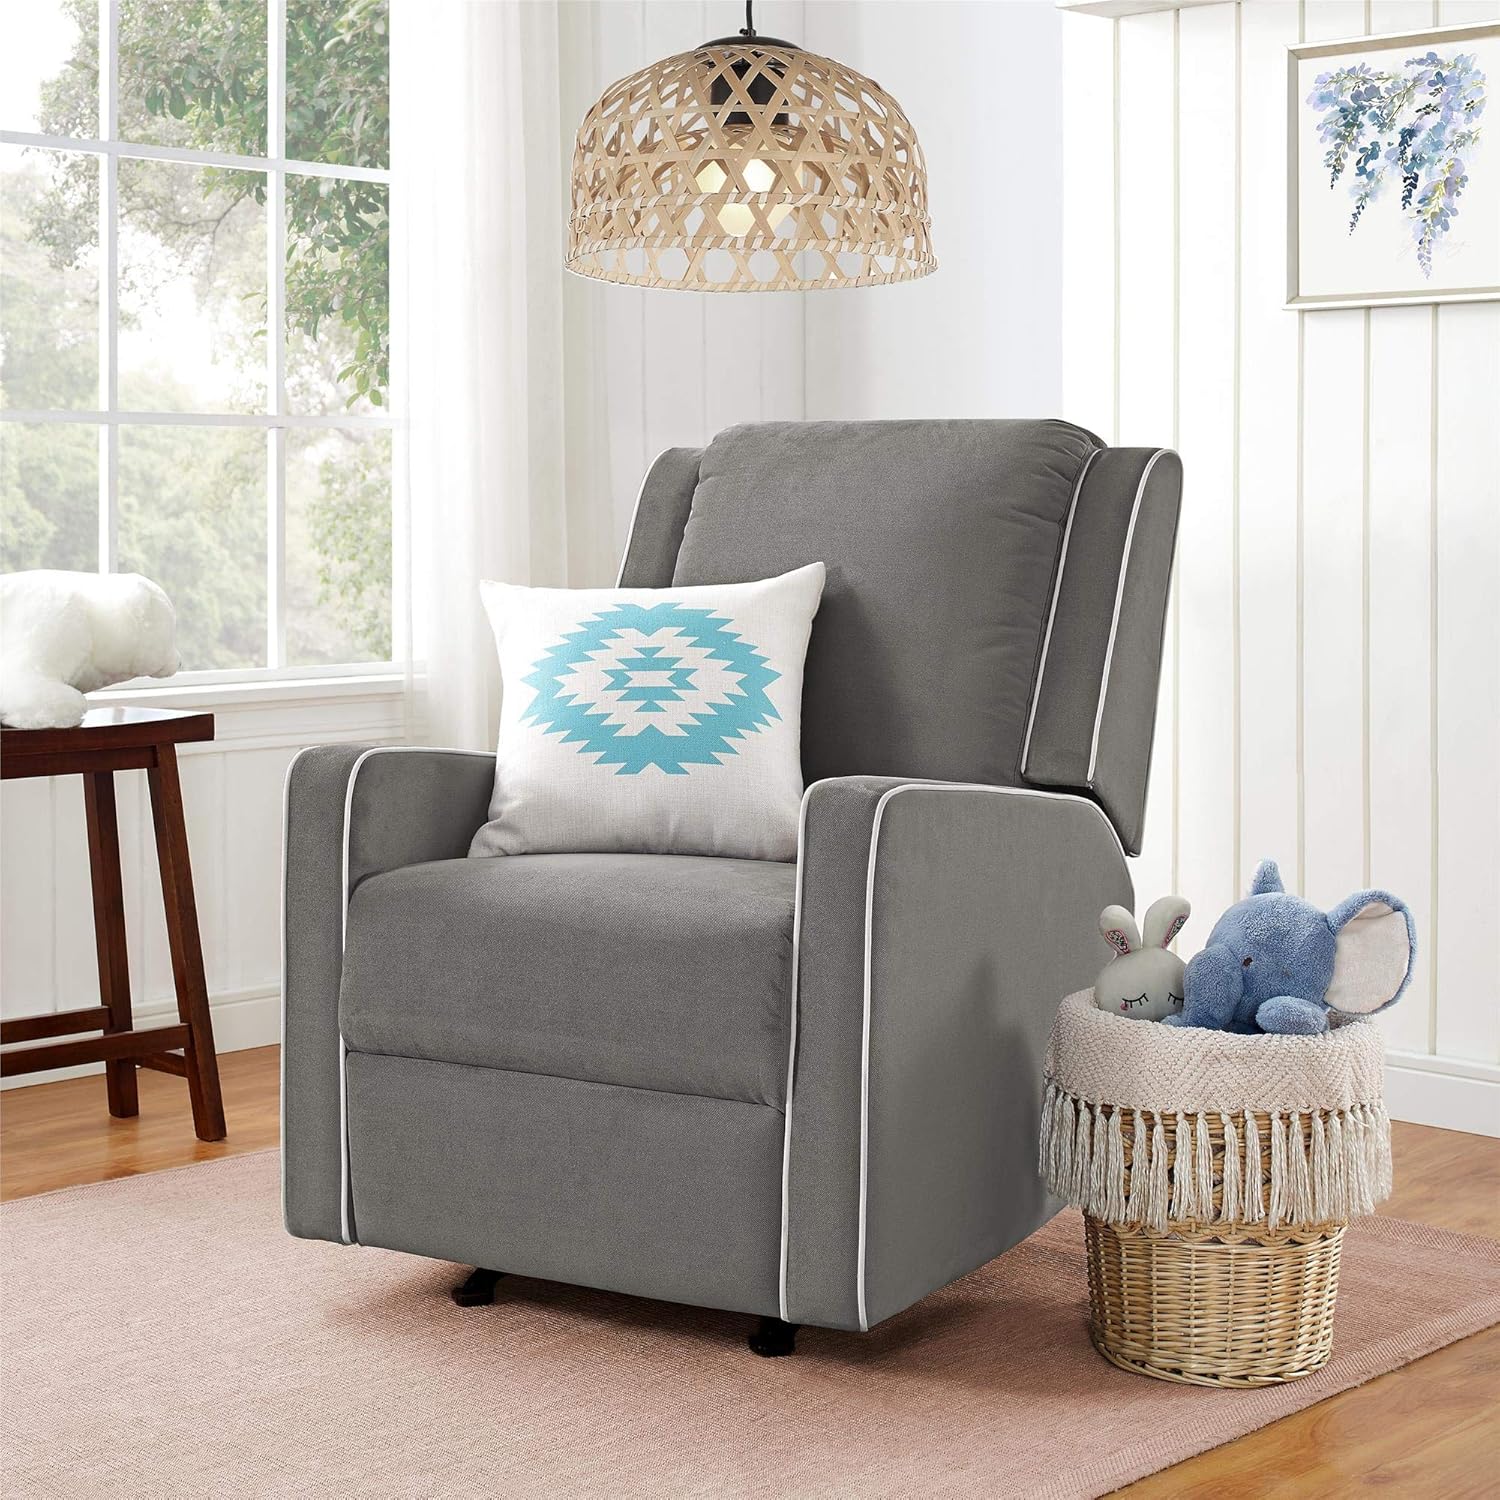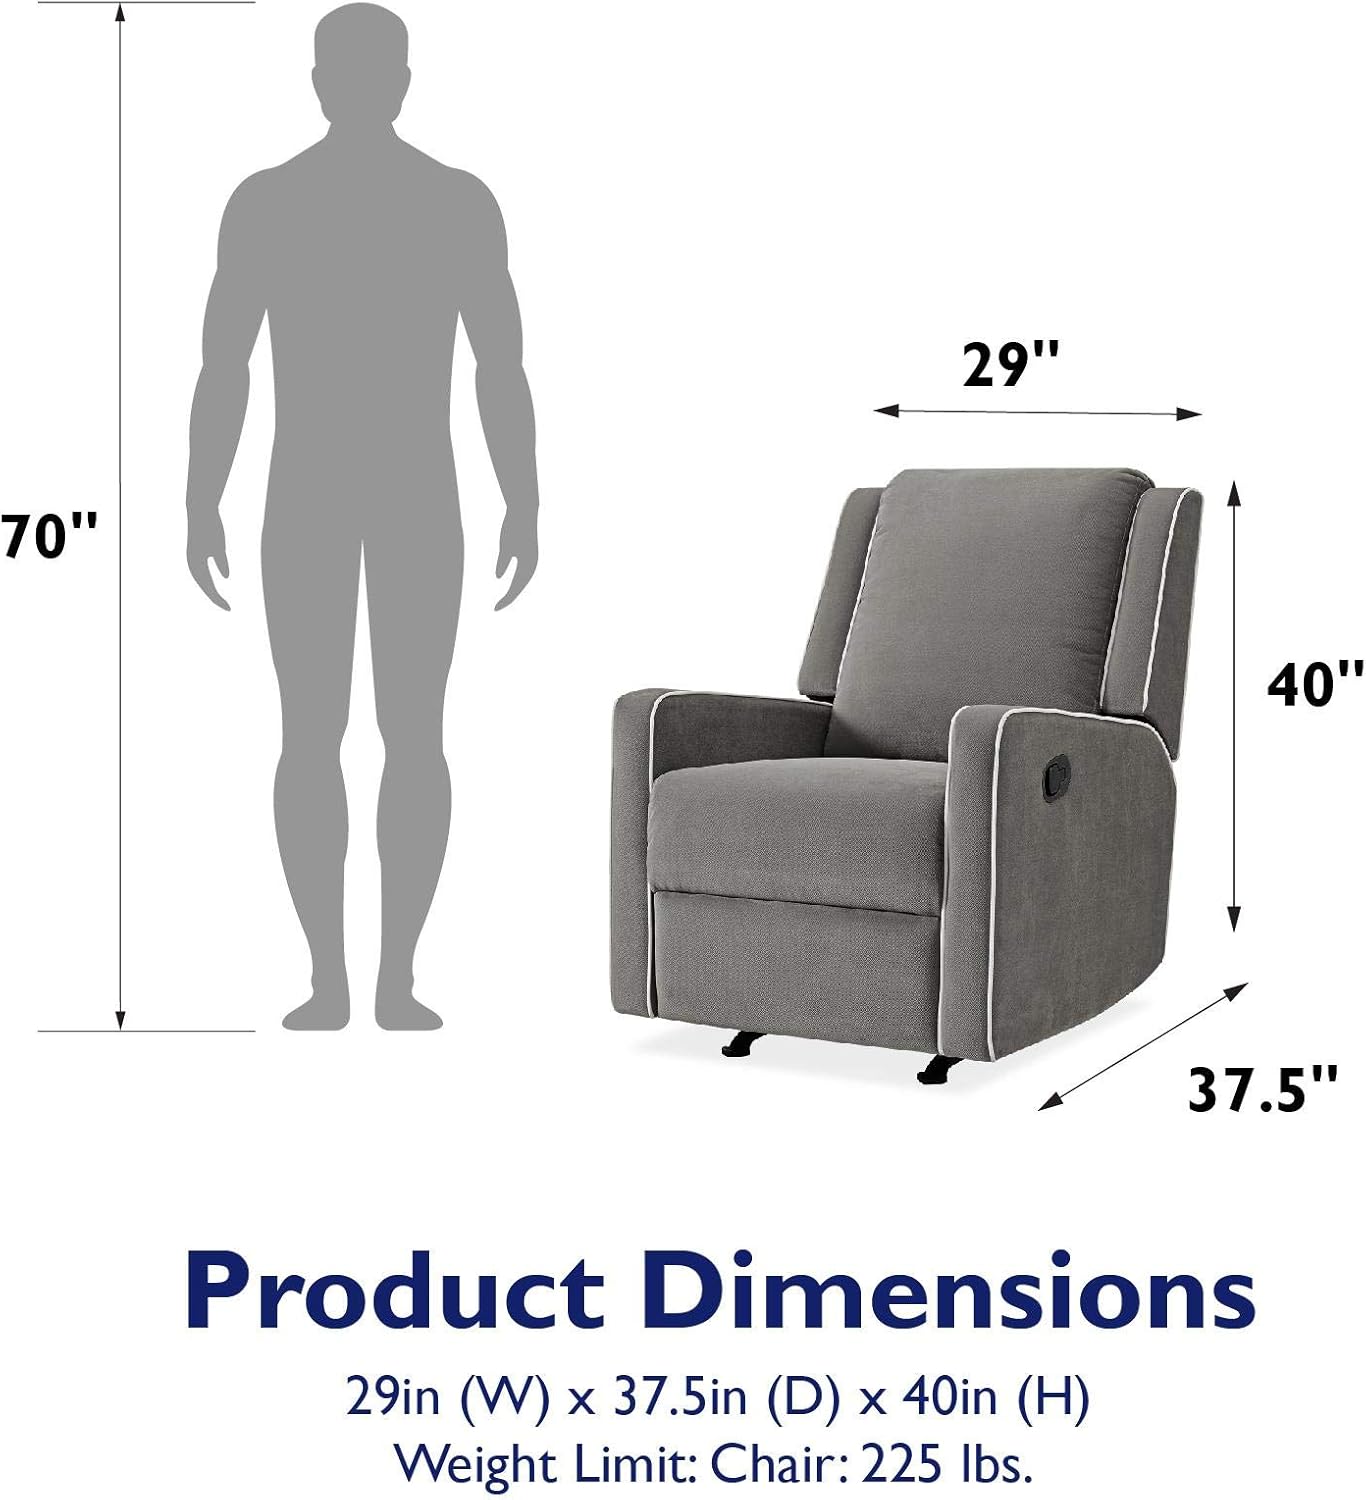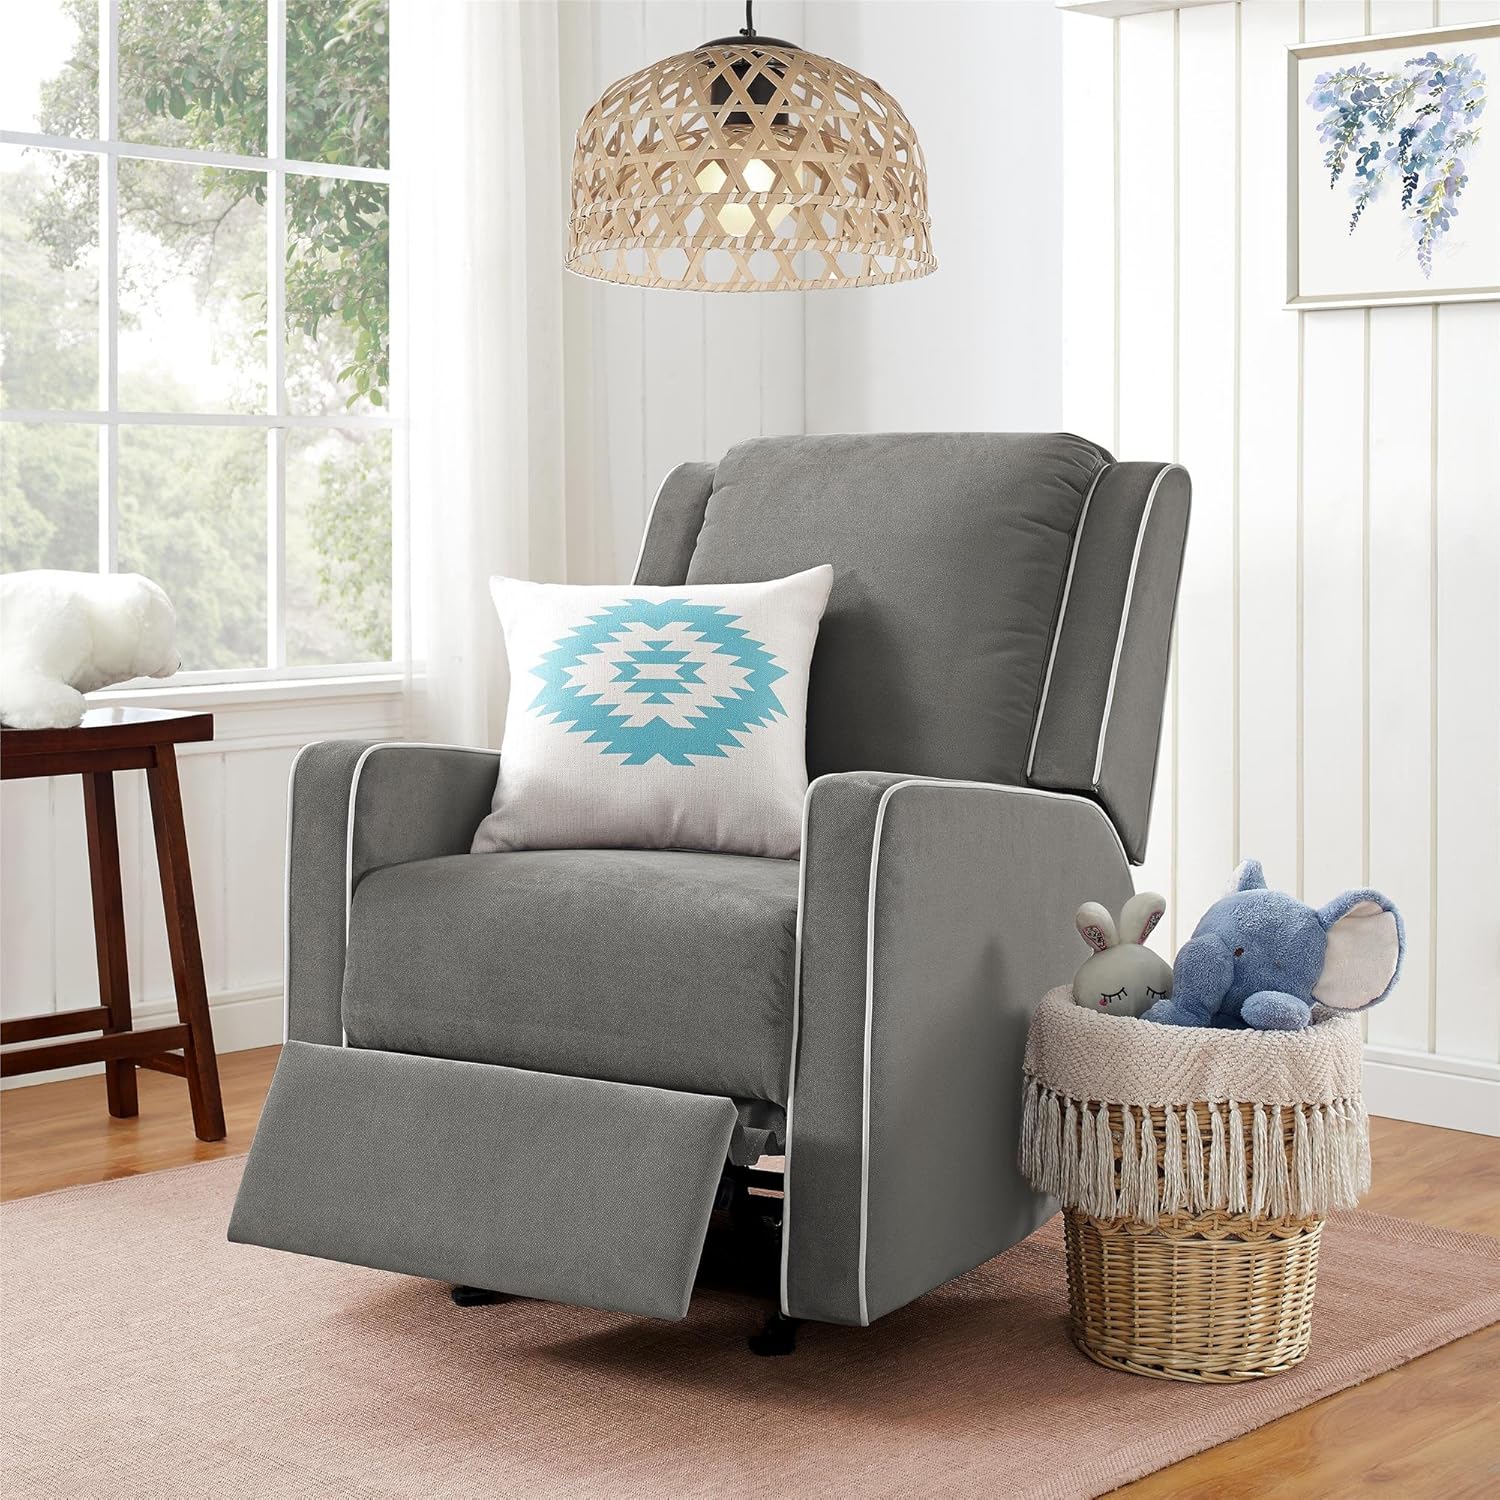
Baby Relax Robyn Rocker Recliner Chair with Pocket Coil Seating, Gray Linen
Category: Amazon Home
The Baby Relax Robyn Rocker Recliner has a clean, contemporary design that will bring the perfect blend of traditional style and functionality to your nursery. Designed to meet the needs of nursing mothers, the adjustable comfort settings make the Robyn the ultimate place to nurse, soothe or simply relax and bond with your child. For those long hours and even longer nights, this rocker recliner offers comfortable seating with both a rocking and reclining function as well as a footrest for extra leg support. Upholstered in a soft linen fabric and accented with contrasting white welting running up the sleek track arm to the track wing, the Robyn chair easily blends and complements décors of any style. The Baby Relax Robyn Rocker Recliner will bring a distinctive, down-to-earth design while adding a fashionable touch to brighten up your nursery. Available in multiple color options, find the right Robyn Rocker Recliner for you!
Features: Square silhouette with track arm design and elegant white welt trim detail. | Supportive pocket coil seat cushion. | Smooth rocking mechanism. | Minimal assembly, easy setup. Available in multiple colors. 1-year limited warranty. | Product dimensions: 29.5"L x 37.5"W x 40.25"H. Seat dimensions: 21"W x 21.5"D x 19.5"H. Weight limit: 225 lbs. Net weight: 83.6 lbs. Shipping dimensions: 32.25"L x 30"W x 27.5"H. Gross weight: 94.6 lbs.